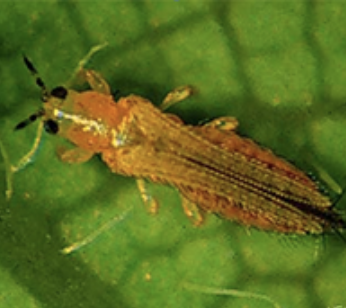
Label: thrips_disease